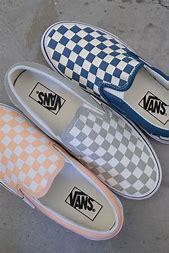
Brand: Vans
Model: Slip On